Tokyo West International School

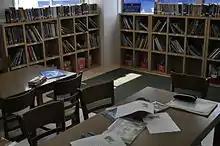
TWIS library

Tokyo West International School is accredited by the AdvancED and attempted to gain accreditation from the WASC (Western Association of Schools and Colleges) accreditation procedure.